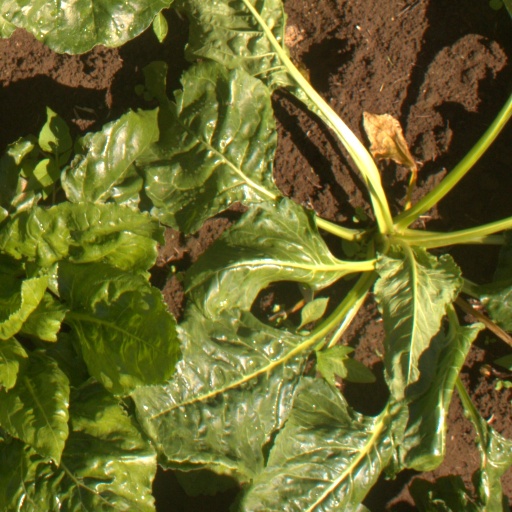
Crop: sugar beet